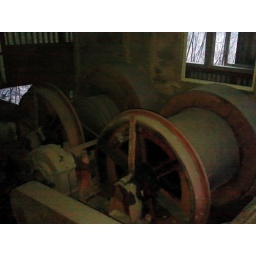
This winch was used to pull the railroad cars in position for loading the ore from Stripa mine.